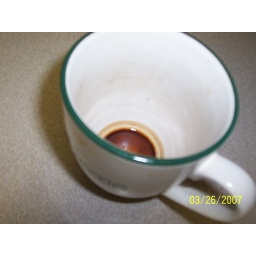
thats a dirty glass in the cubbort